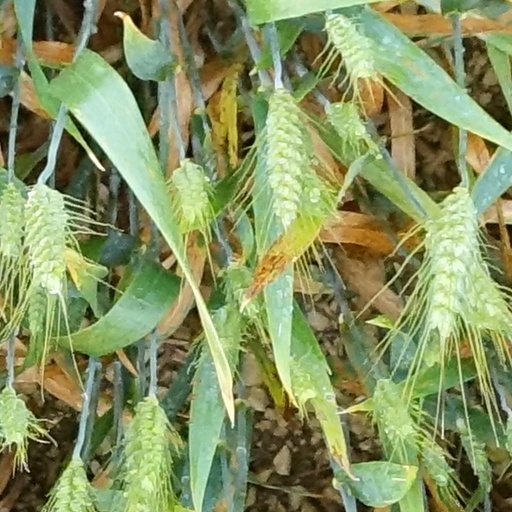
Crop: wheat